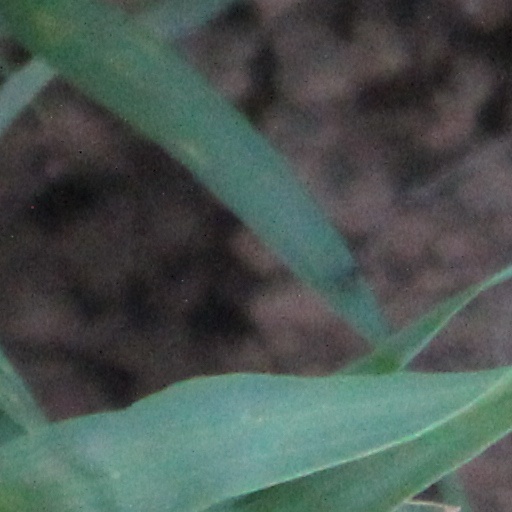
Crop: wheat